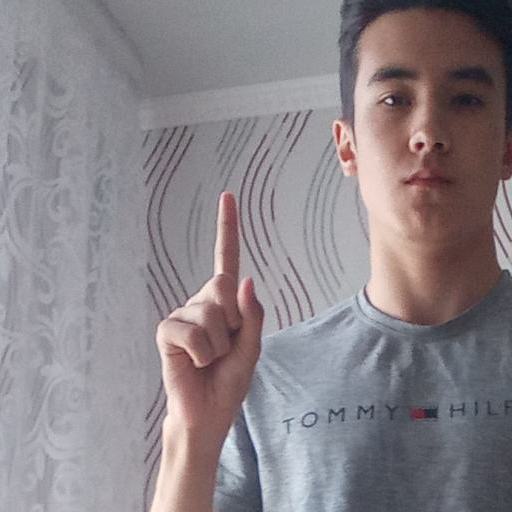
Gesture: one